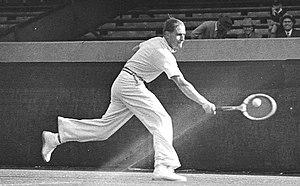
Gottfried von Cramm, né le 7 juillet 1909 à Nettlingen et mort le 8 novembre 1976 au Caire, est un joueur de tennis allemand de l'entre-deux-guerres.